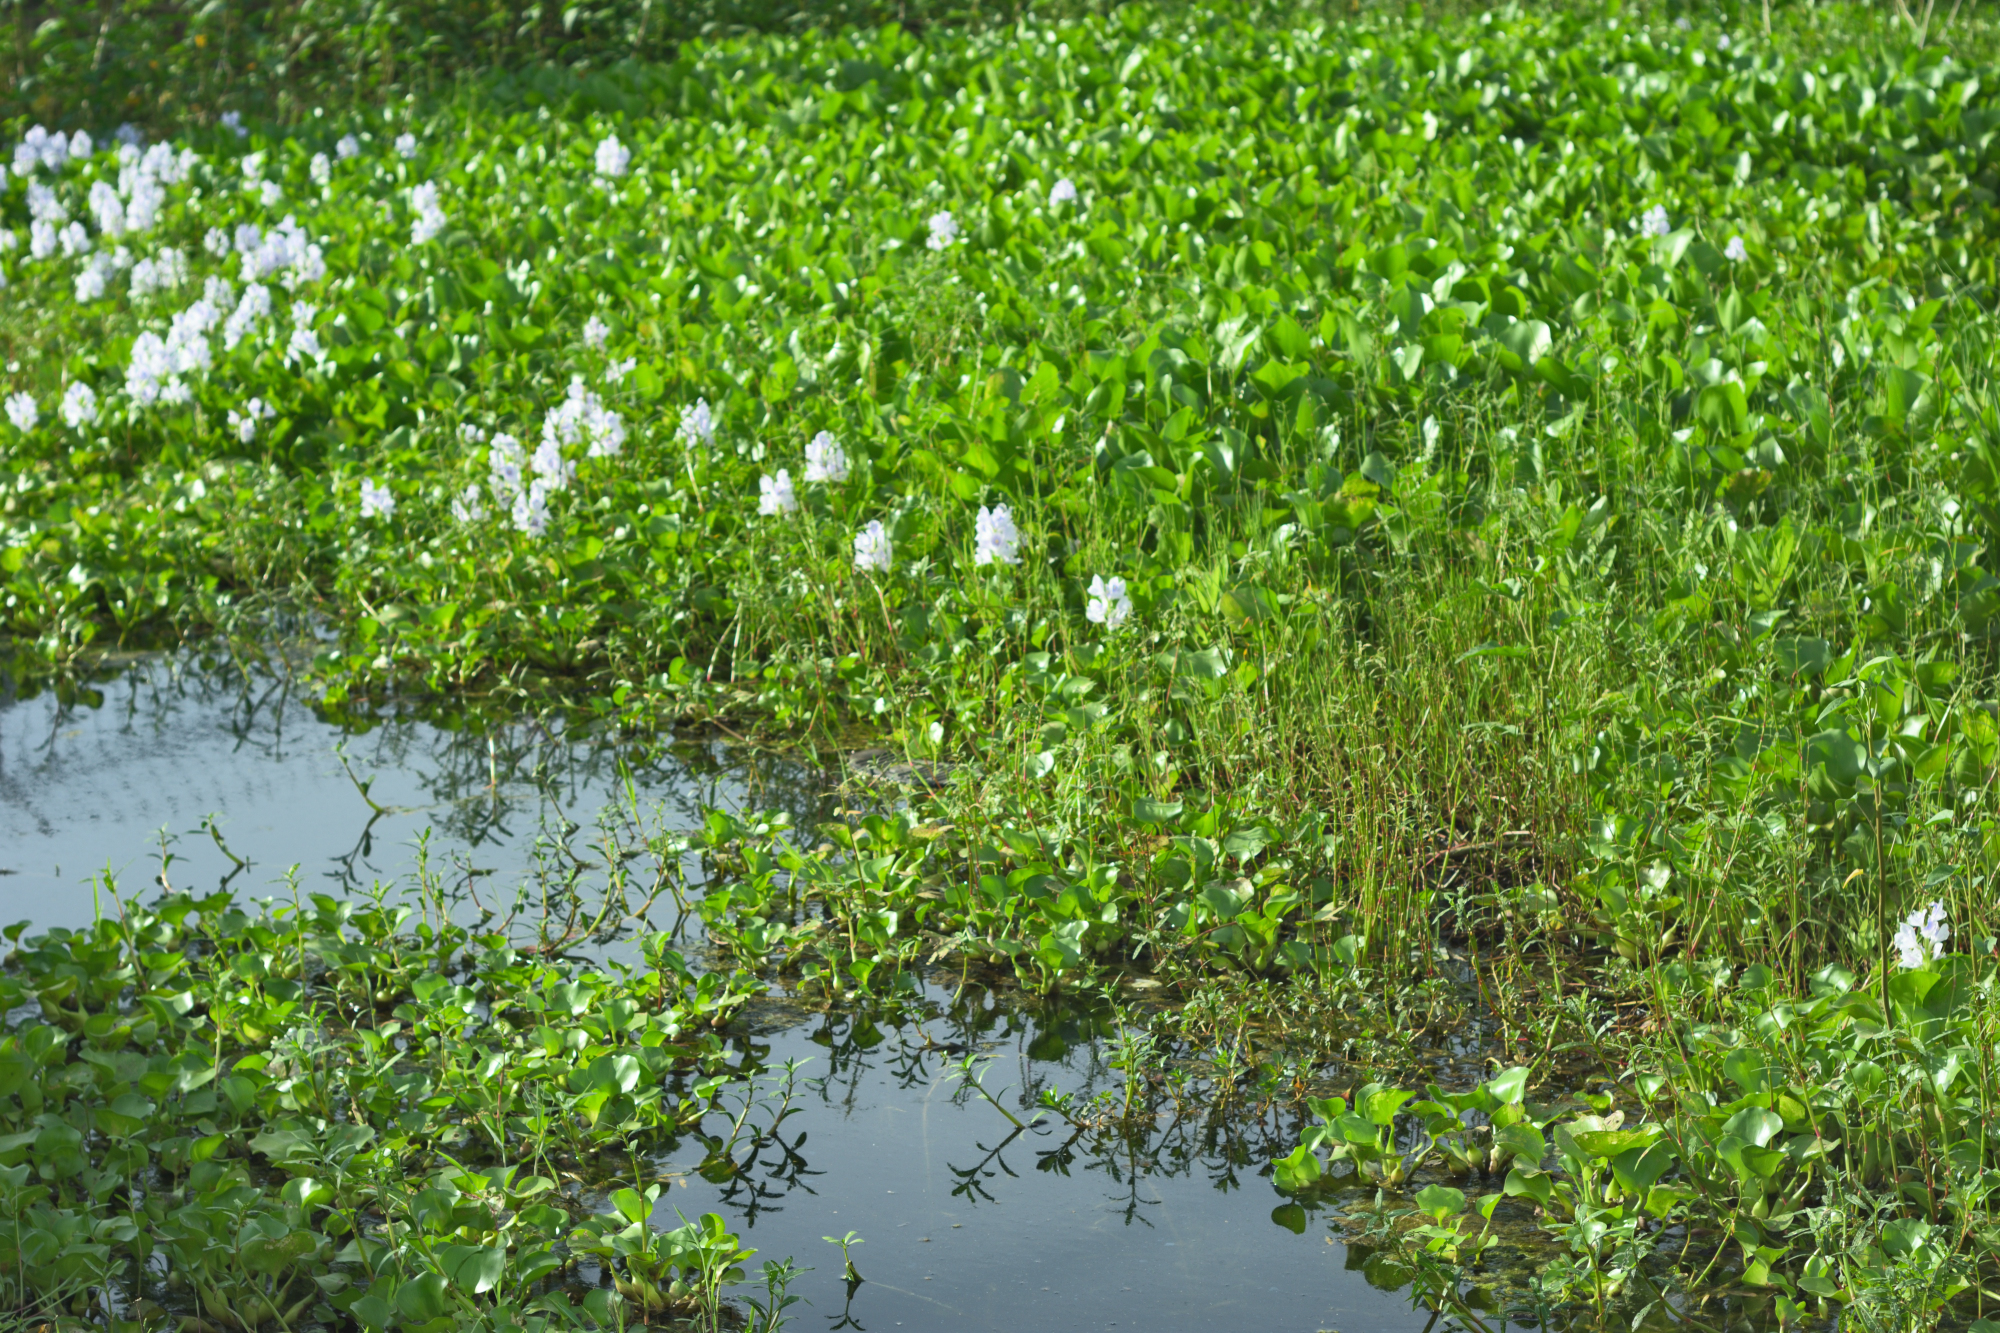
Water Hyacinth - Khurushkul Pond, Bangladesh
Water hyacinth (Eichhornia crassipes) coverage in a freshwater pond near Khurushkul, Cox's Bazar, Bangladesh. Photographed on 9 August 2026 during the monsoon season. Follow-up survey of the pond documented in the June 2026 water lily / water hyacinth dataset.
Location: Khurushkul, Cox's Bazar, Chattogram, Bangladesh
Keywords: water hyacinth, Eichhornia crassipes, invasive aquatic plant, pond, freshwater wetland, monsoon, Bangladesh, Khurushkul, Cox's Bazar, botanical photography, aquatic vegetation, golamrob